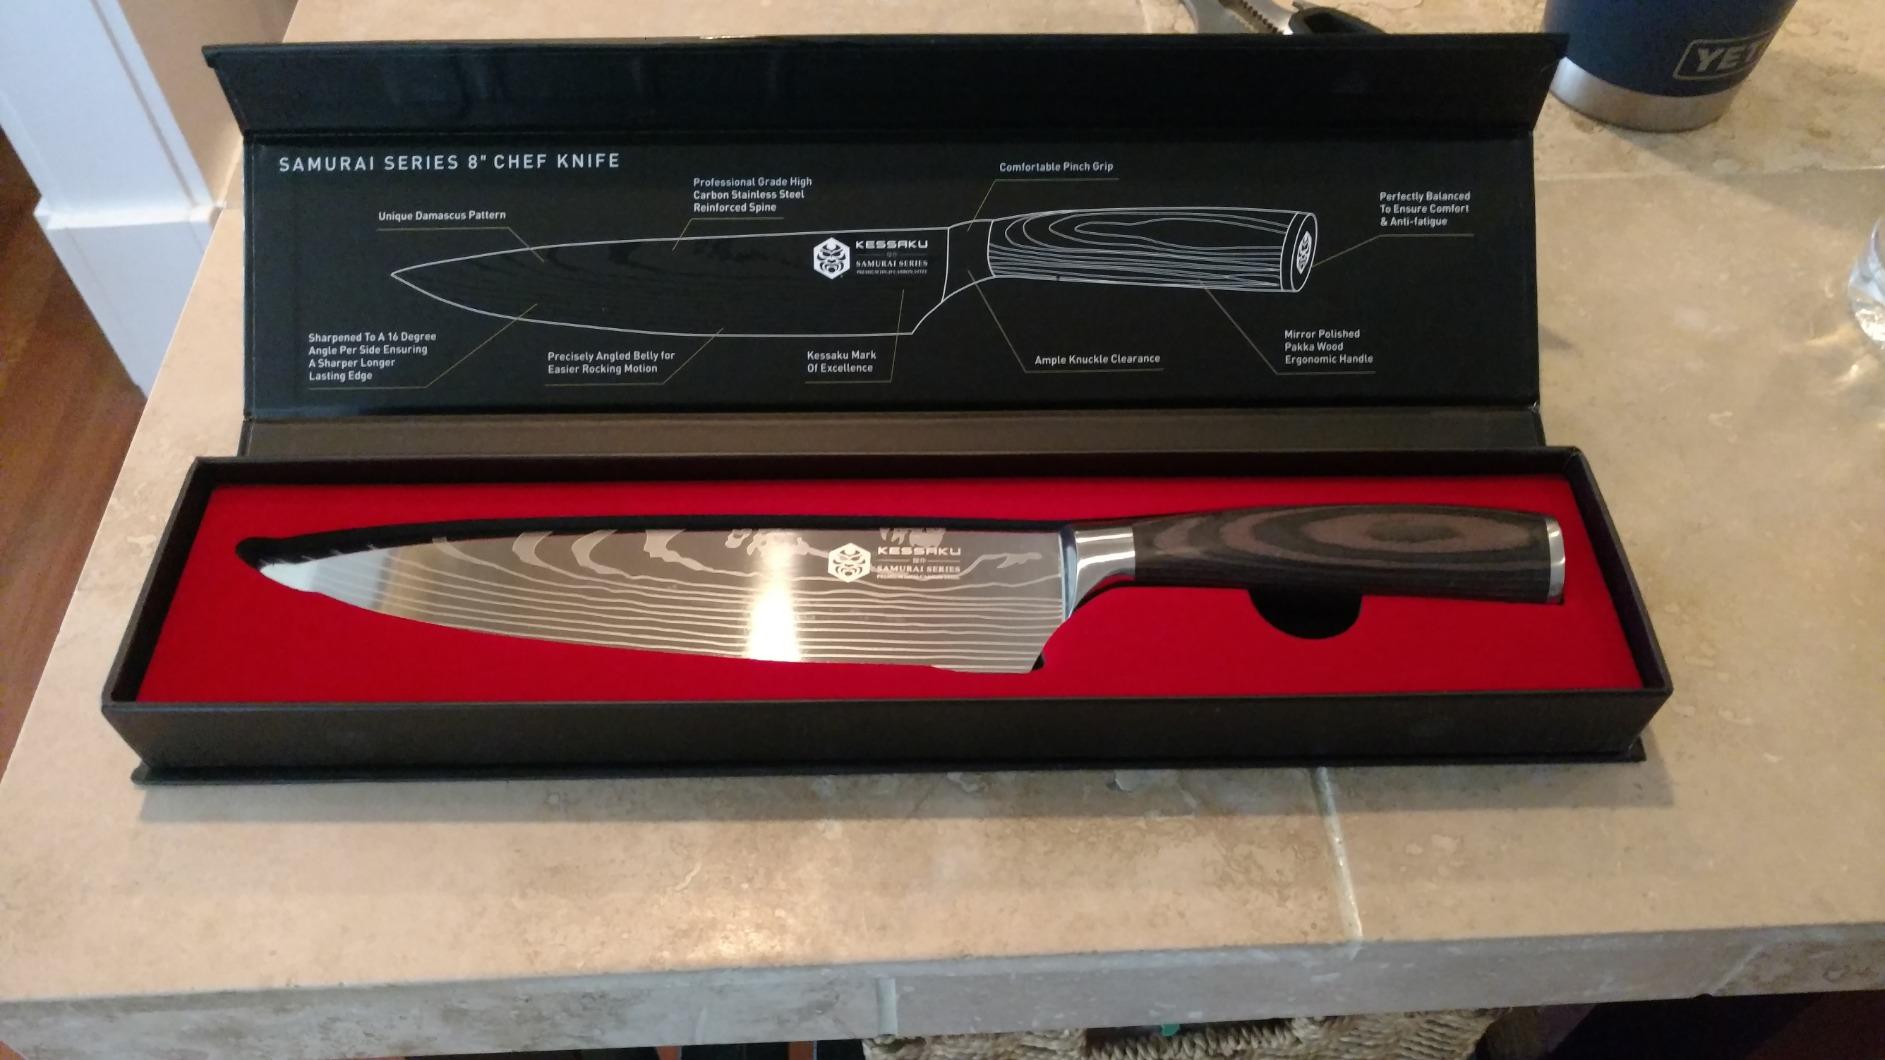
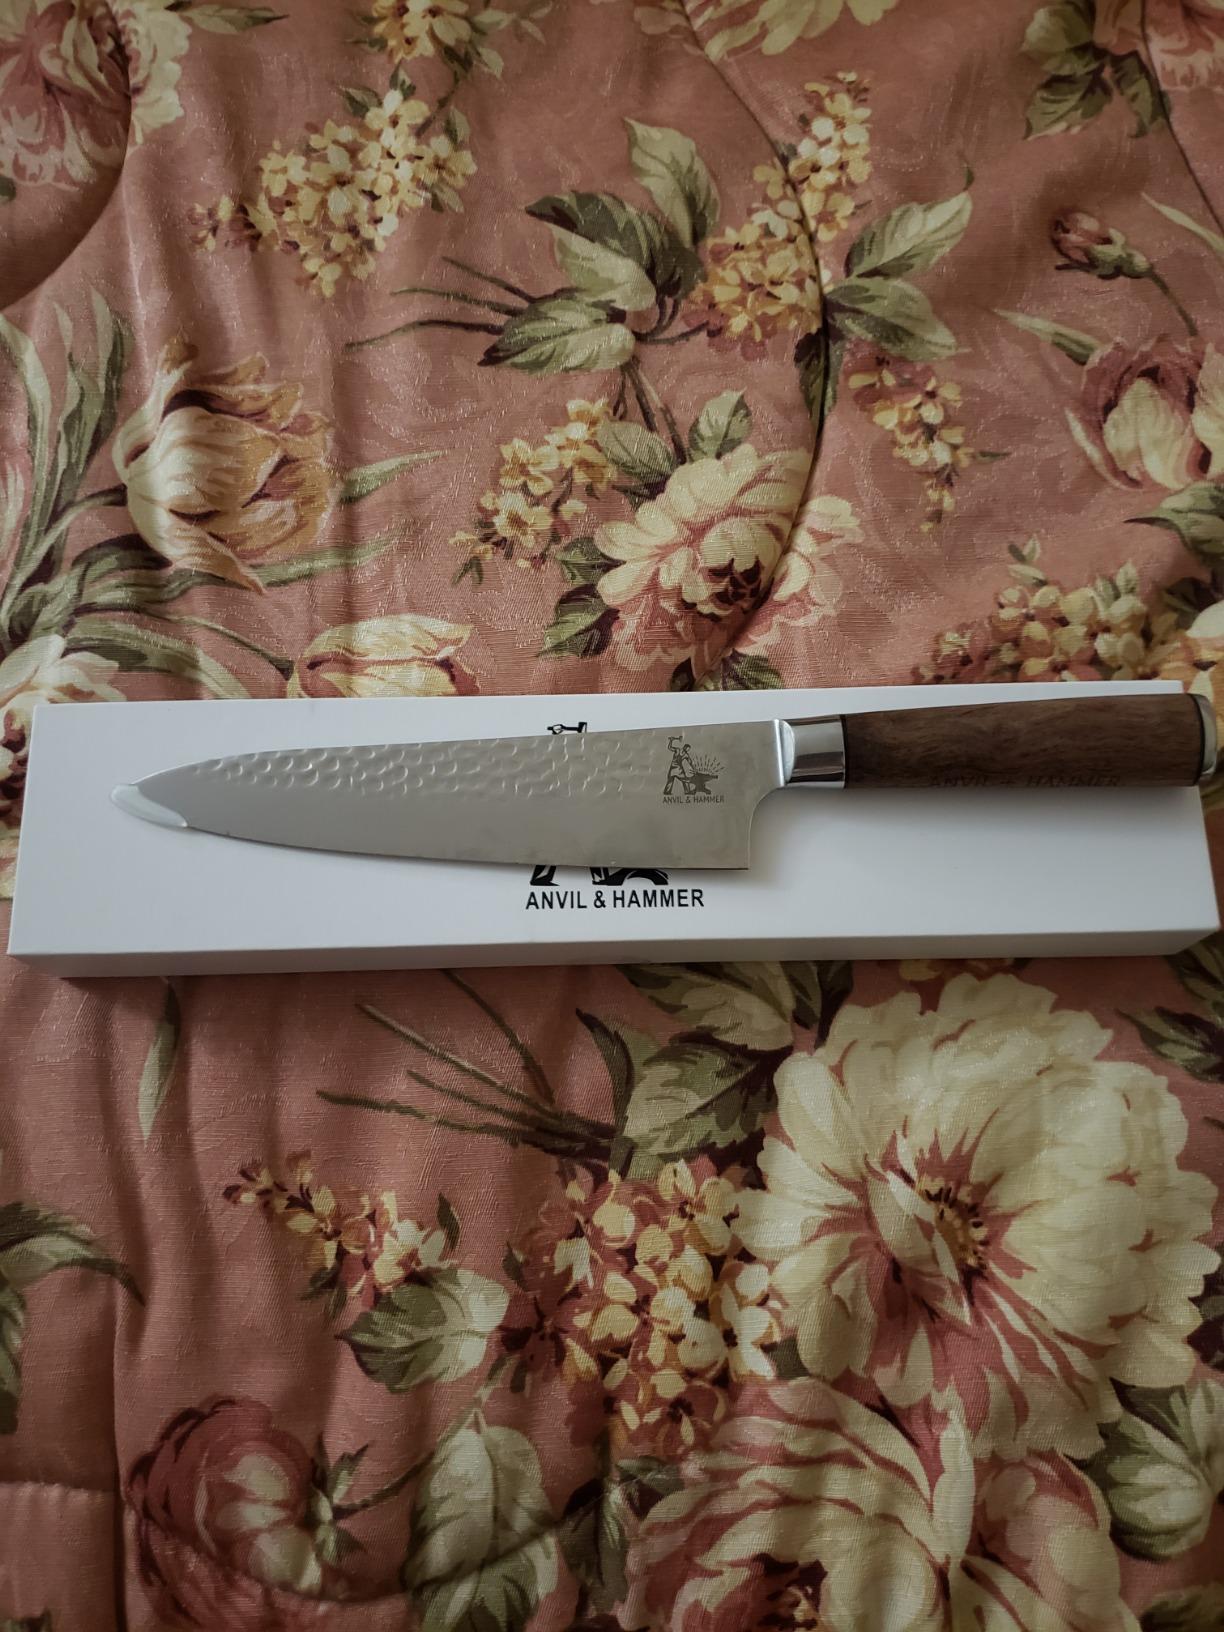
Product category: items_knife
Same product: no